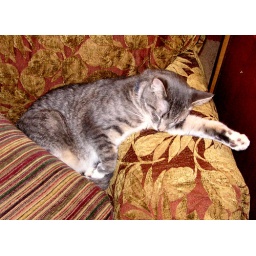
Lazy cat stretched over arm of a chair